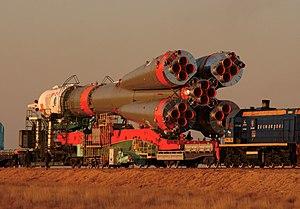
Soyouz TMA-3 est une mission habitée en direction de la Station spatiale internationale lancée le 18 octobre 2003.